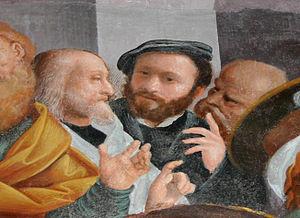
Giovanni Battista della Cerva est un peintre italien de la haute Renaissance, actif au XVIᵉ siècle.
Bernardino Lanino est un peintre italien de la haute Renaissance, actif au XVIᵉ siècle.